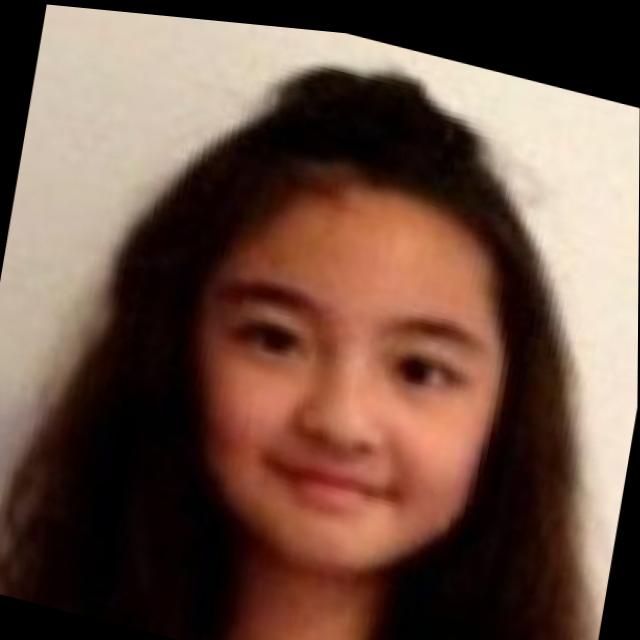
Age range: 13-20